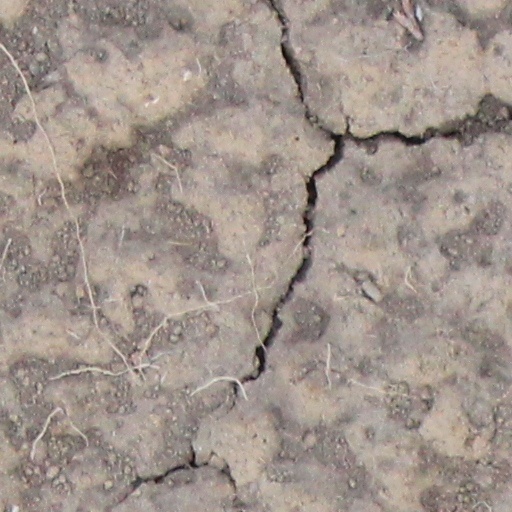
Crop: wheat